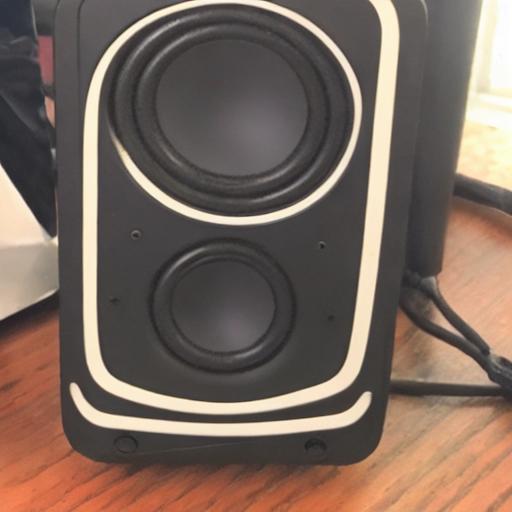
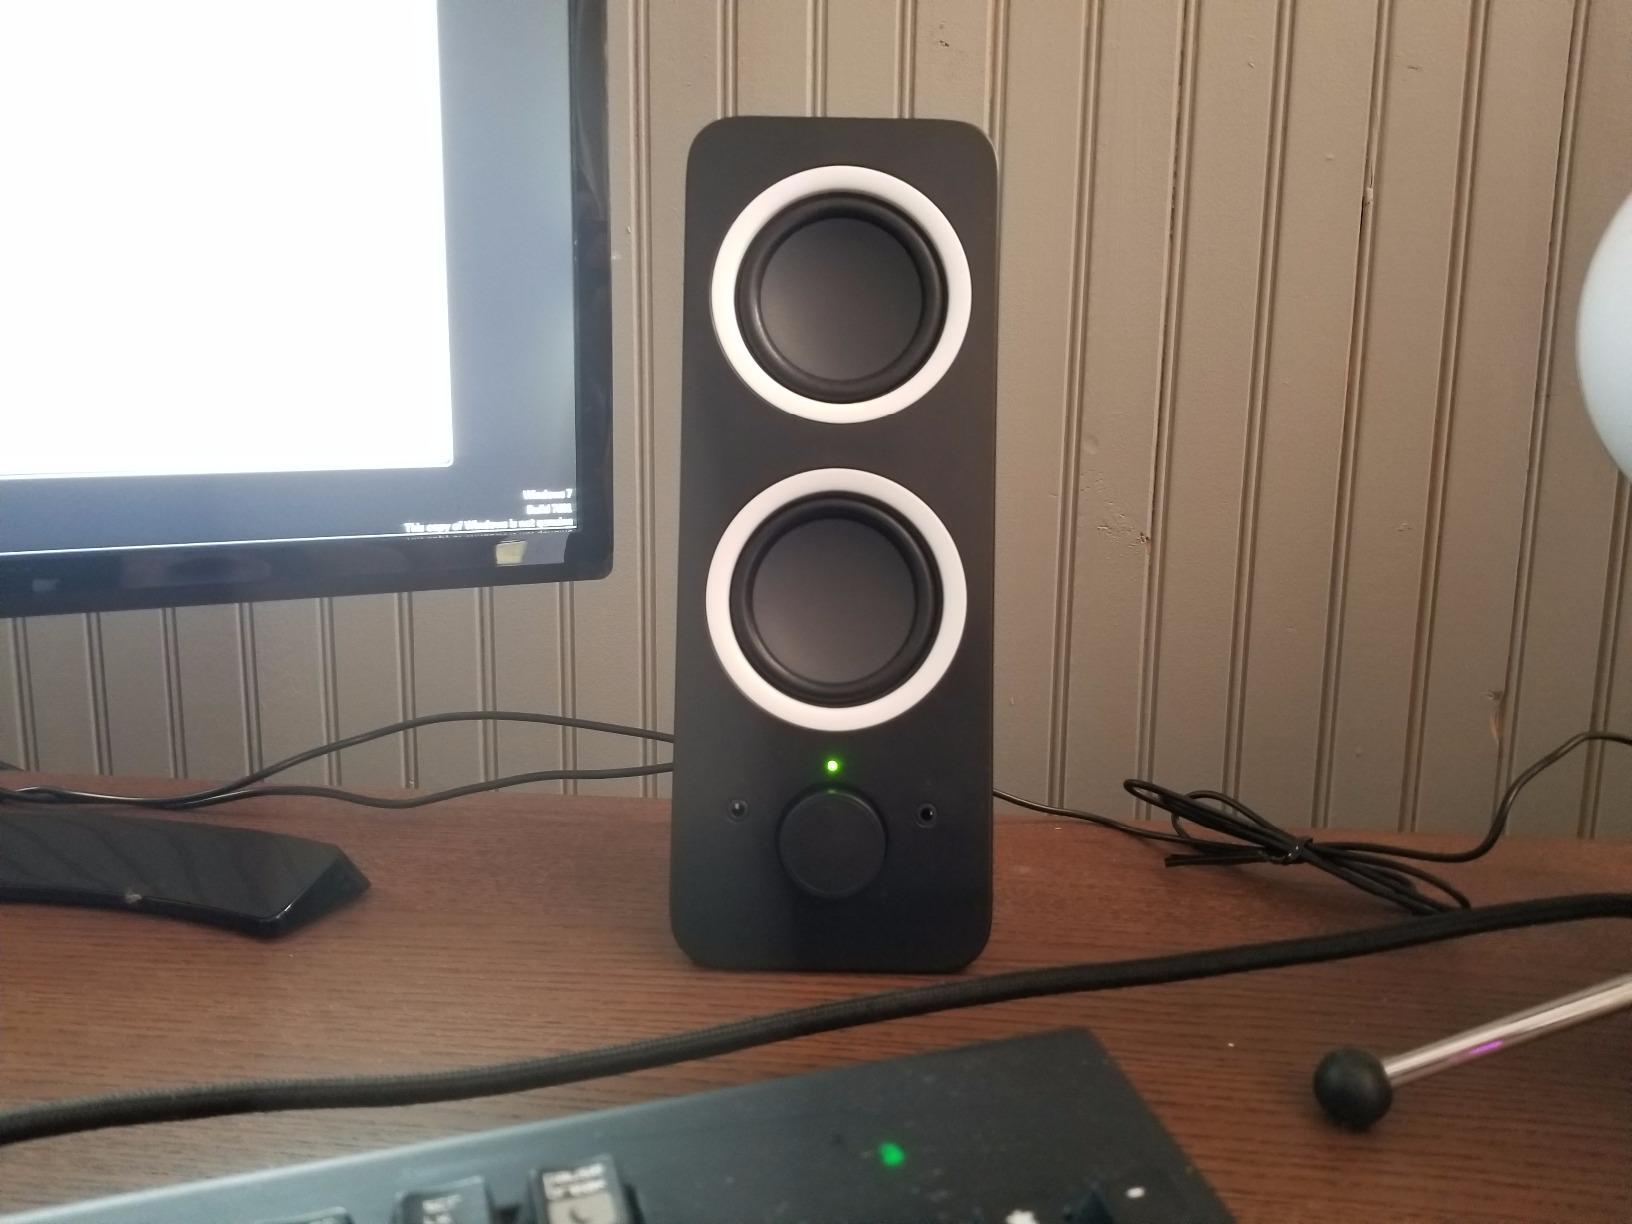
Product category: speaker
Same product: no